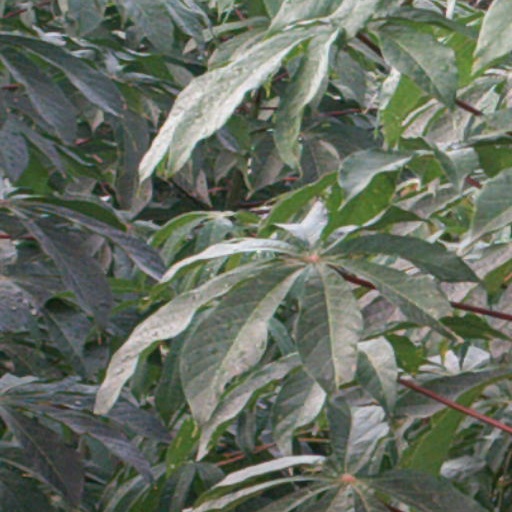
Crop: cassava